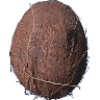
Label: cocos